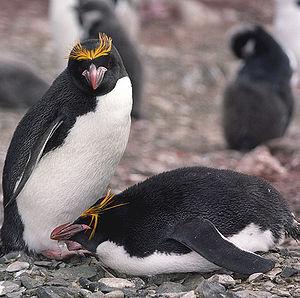
Les îles Campbell sont un archipel sub-antarctique néo-zélandais.
Le gorfou doré ou gorfou macaroni, est une espèce d'oiseaux de l'ordre des Sphenisciformes, réparti à travers les îles sub-antarctiques. Comme les autres gorfous, il se distingue par une touffe de plumes jaunes de chaque côté de sa tête, appelée « aigrette ». Sa tête et son dos sont noirs alors que son ventre est blanc. Les adultes pèsent en moyenne 5,5 kilogrammes et mesurent 70 centimètres de long. Les mâles et les femelles ont une apparence relativement semblable, même si le mâle est plus gros avec un bec plus long. Comme tous les membres de sa famille, il est incapable de voler. Son corps fuselé contribue à son hydrodynamisme tandis que ses ailes raides et aplaties lui servent de nageoires.